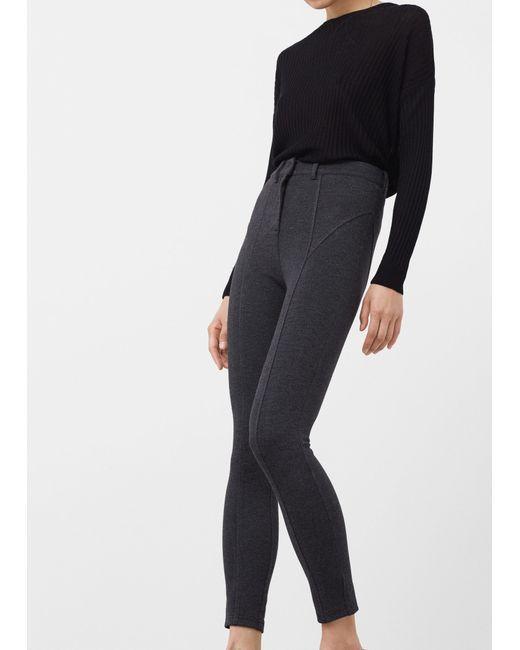
Graue Yoga-Hose mit hoher Taille, Gürtellöchern und schwarzem Langarmshirt